Shibaemon-tanuki

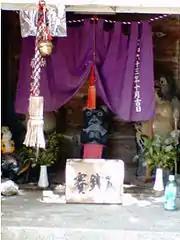
芝右衛門狸の祠

While Shibaemon-tanuki was at the summit of Mt. Mikuma (三熊山) behind the city of Sumoto, Awaji island, he lived with his wife Omasu (お増) and on moonlight nights with good weather, he drummed his belly. He performed mischief such as disguising himself as a human and making tree leaves seem like gold and sell them, but at the same time he did kind deeds such as guiding along humans who stumbled into the mountain while drunk, so nobody hated him. The people he has been kind to made offerings of 1 sho bottles of sake to where he dwelled.